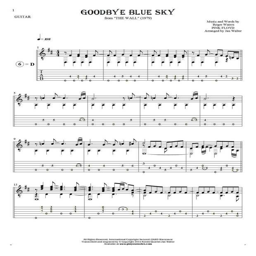
sheet music by psychedelic rock artist .